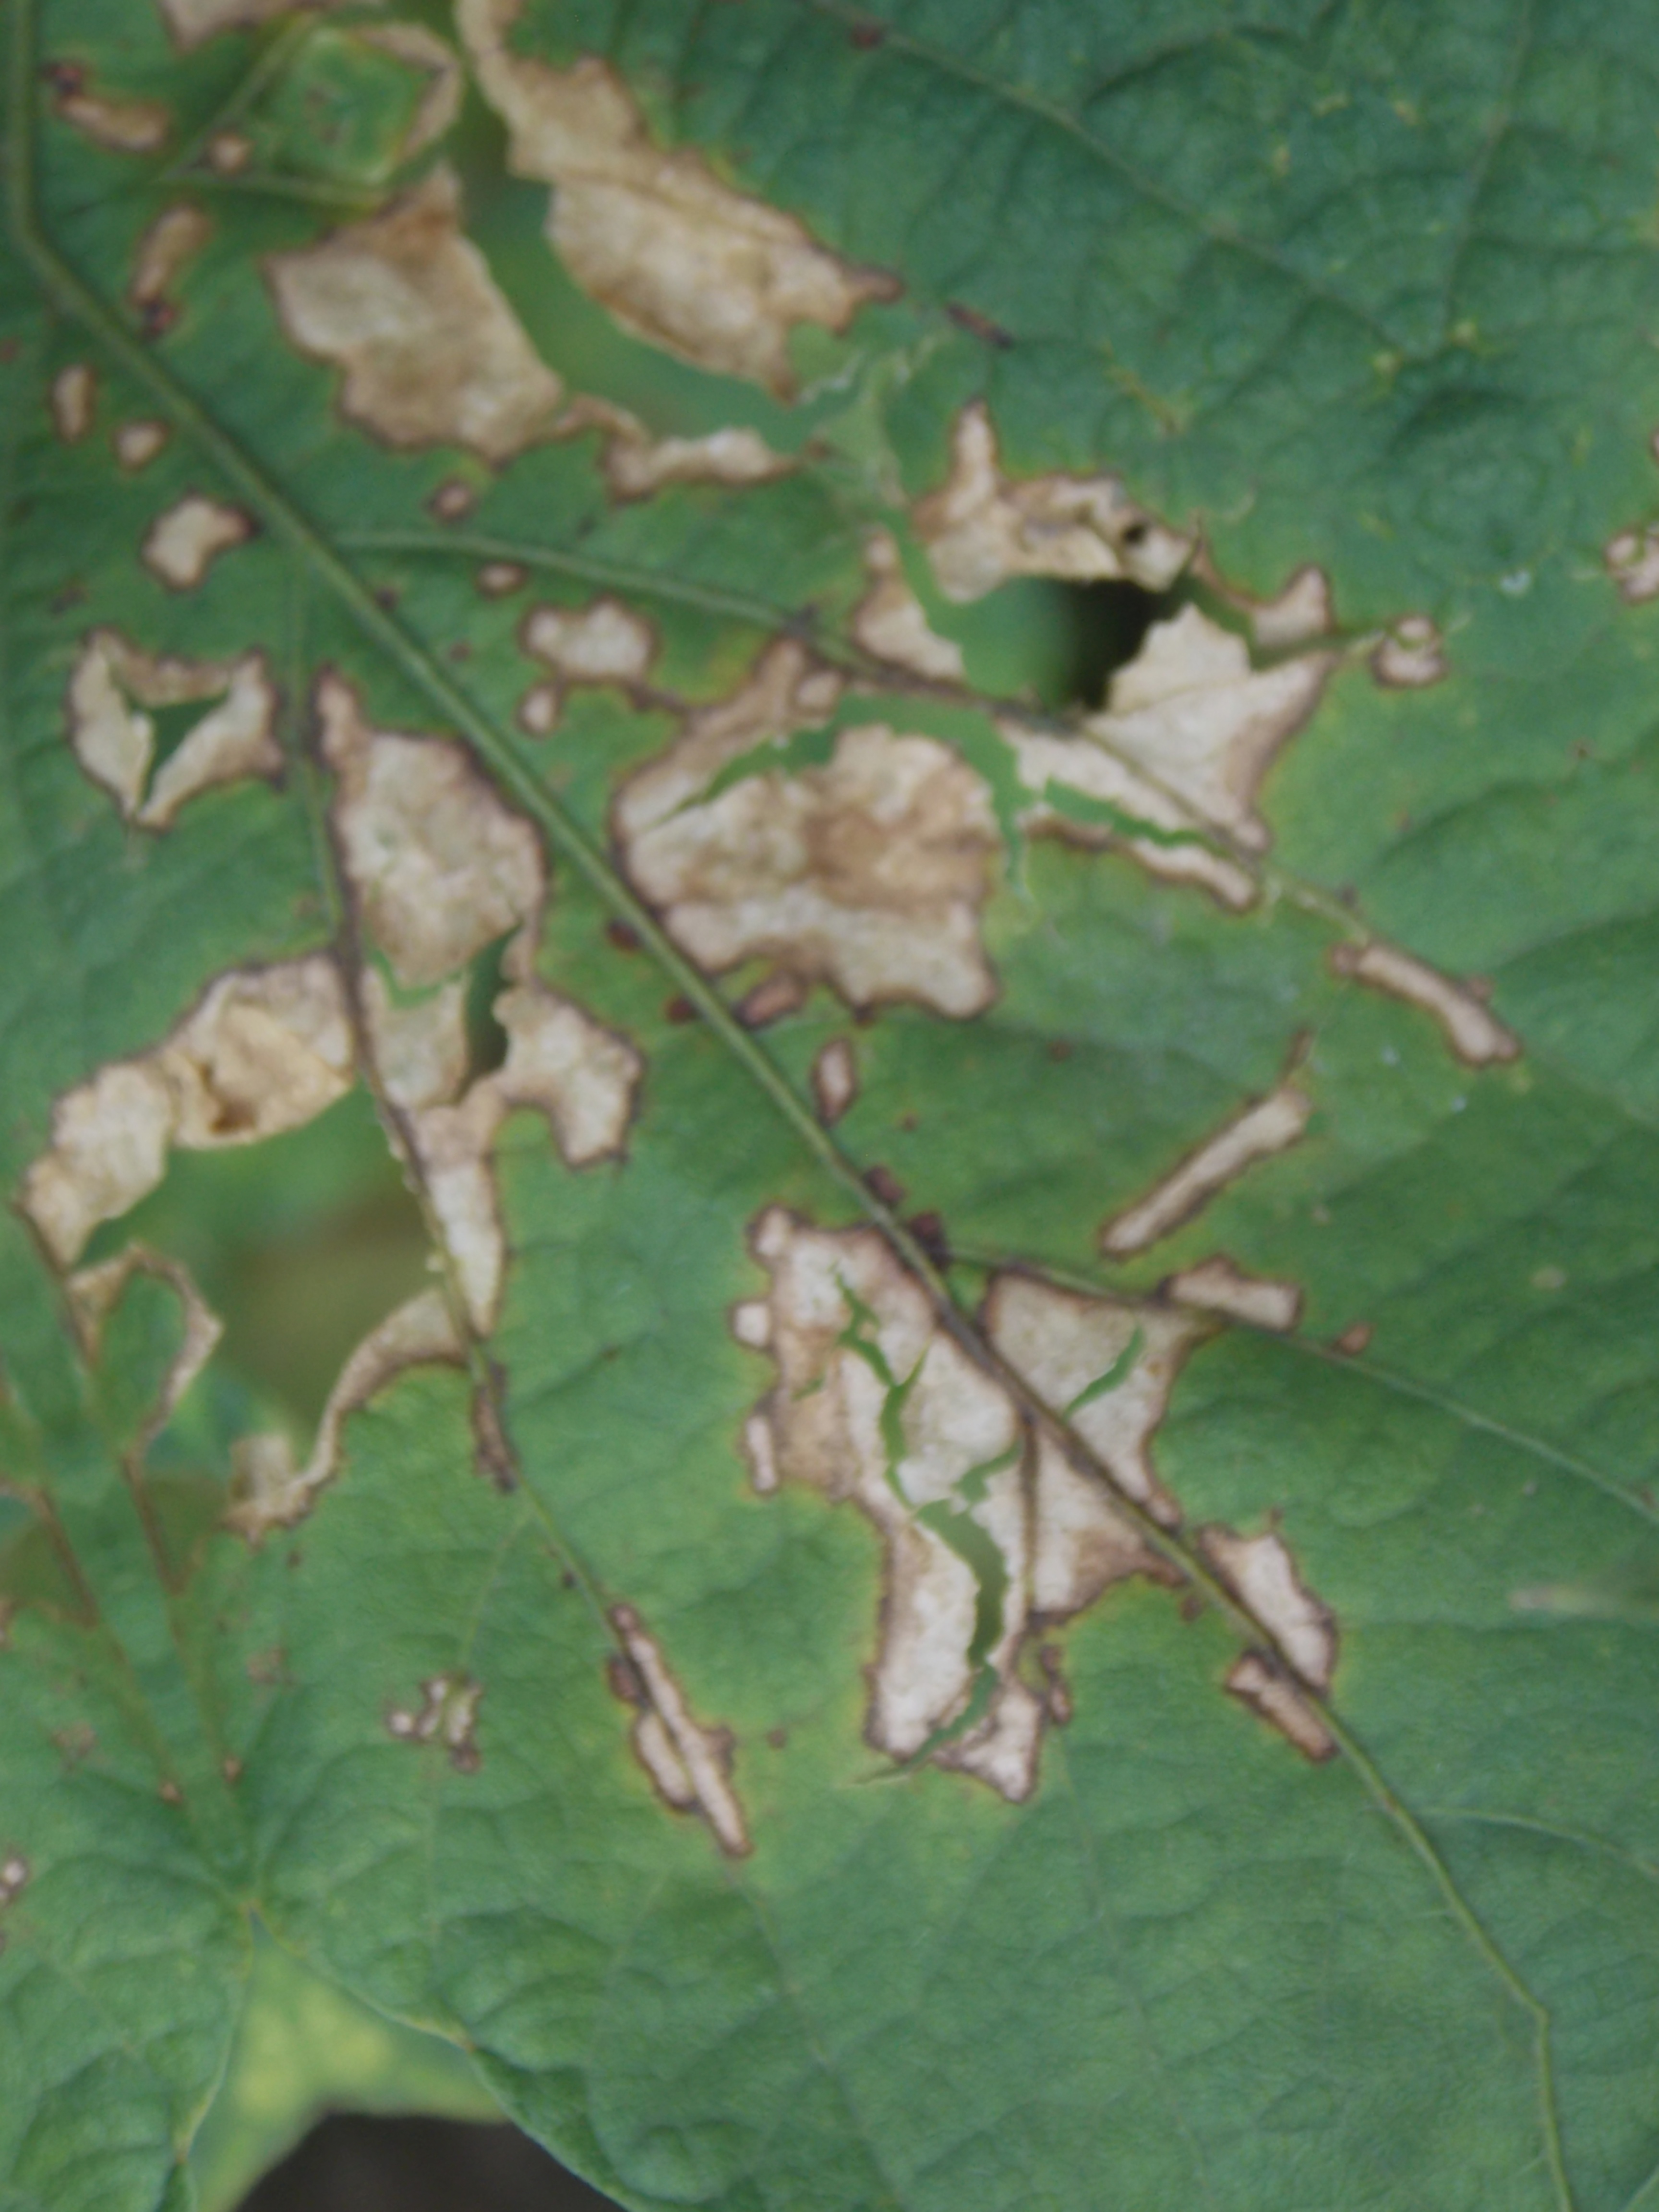
Label: Disease